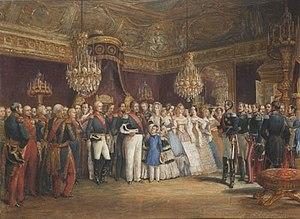
Louis-Philippe Iᵉʳ, né le 6 octobre 1773 à Paris en France et mort le 26 août 1850 à Claremont au Royaume-Uni, est le dernier roi français. Il règne de 1830 à 1848 sur la France, avec le titre de « roi des Français ». Bien moins traditionaliste que ses prédécesseurs, il incarna un tournant majeur dans la conception et l'image de la royauté en France.